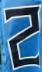
Number: 2